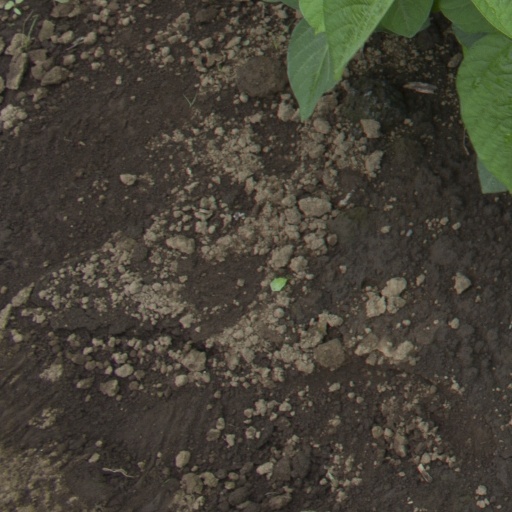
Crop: soybean